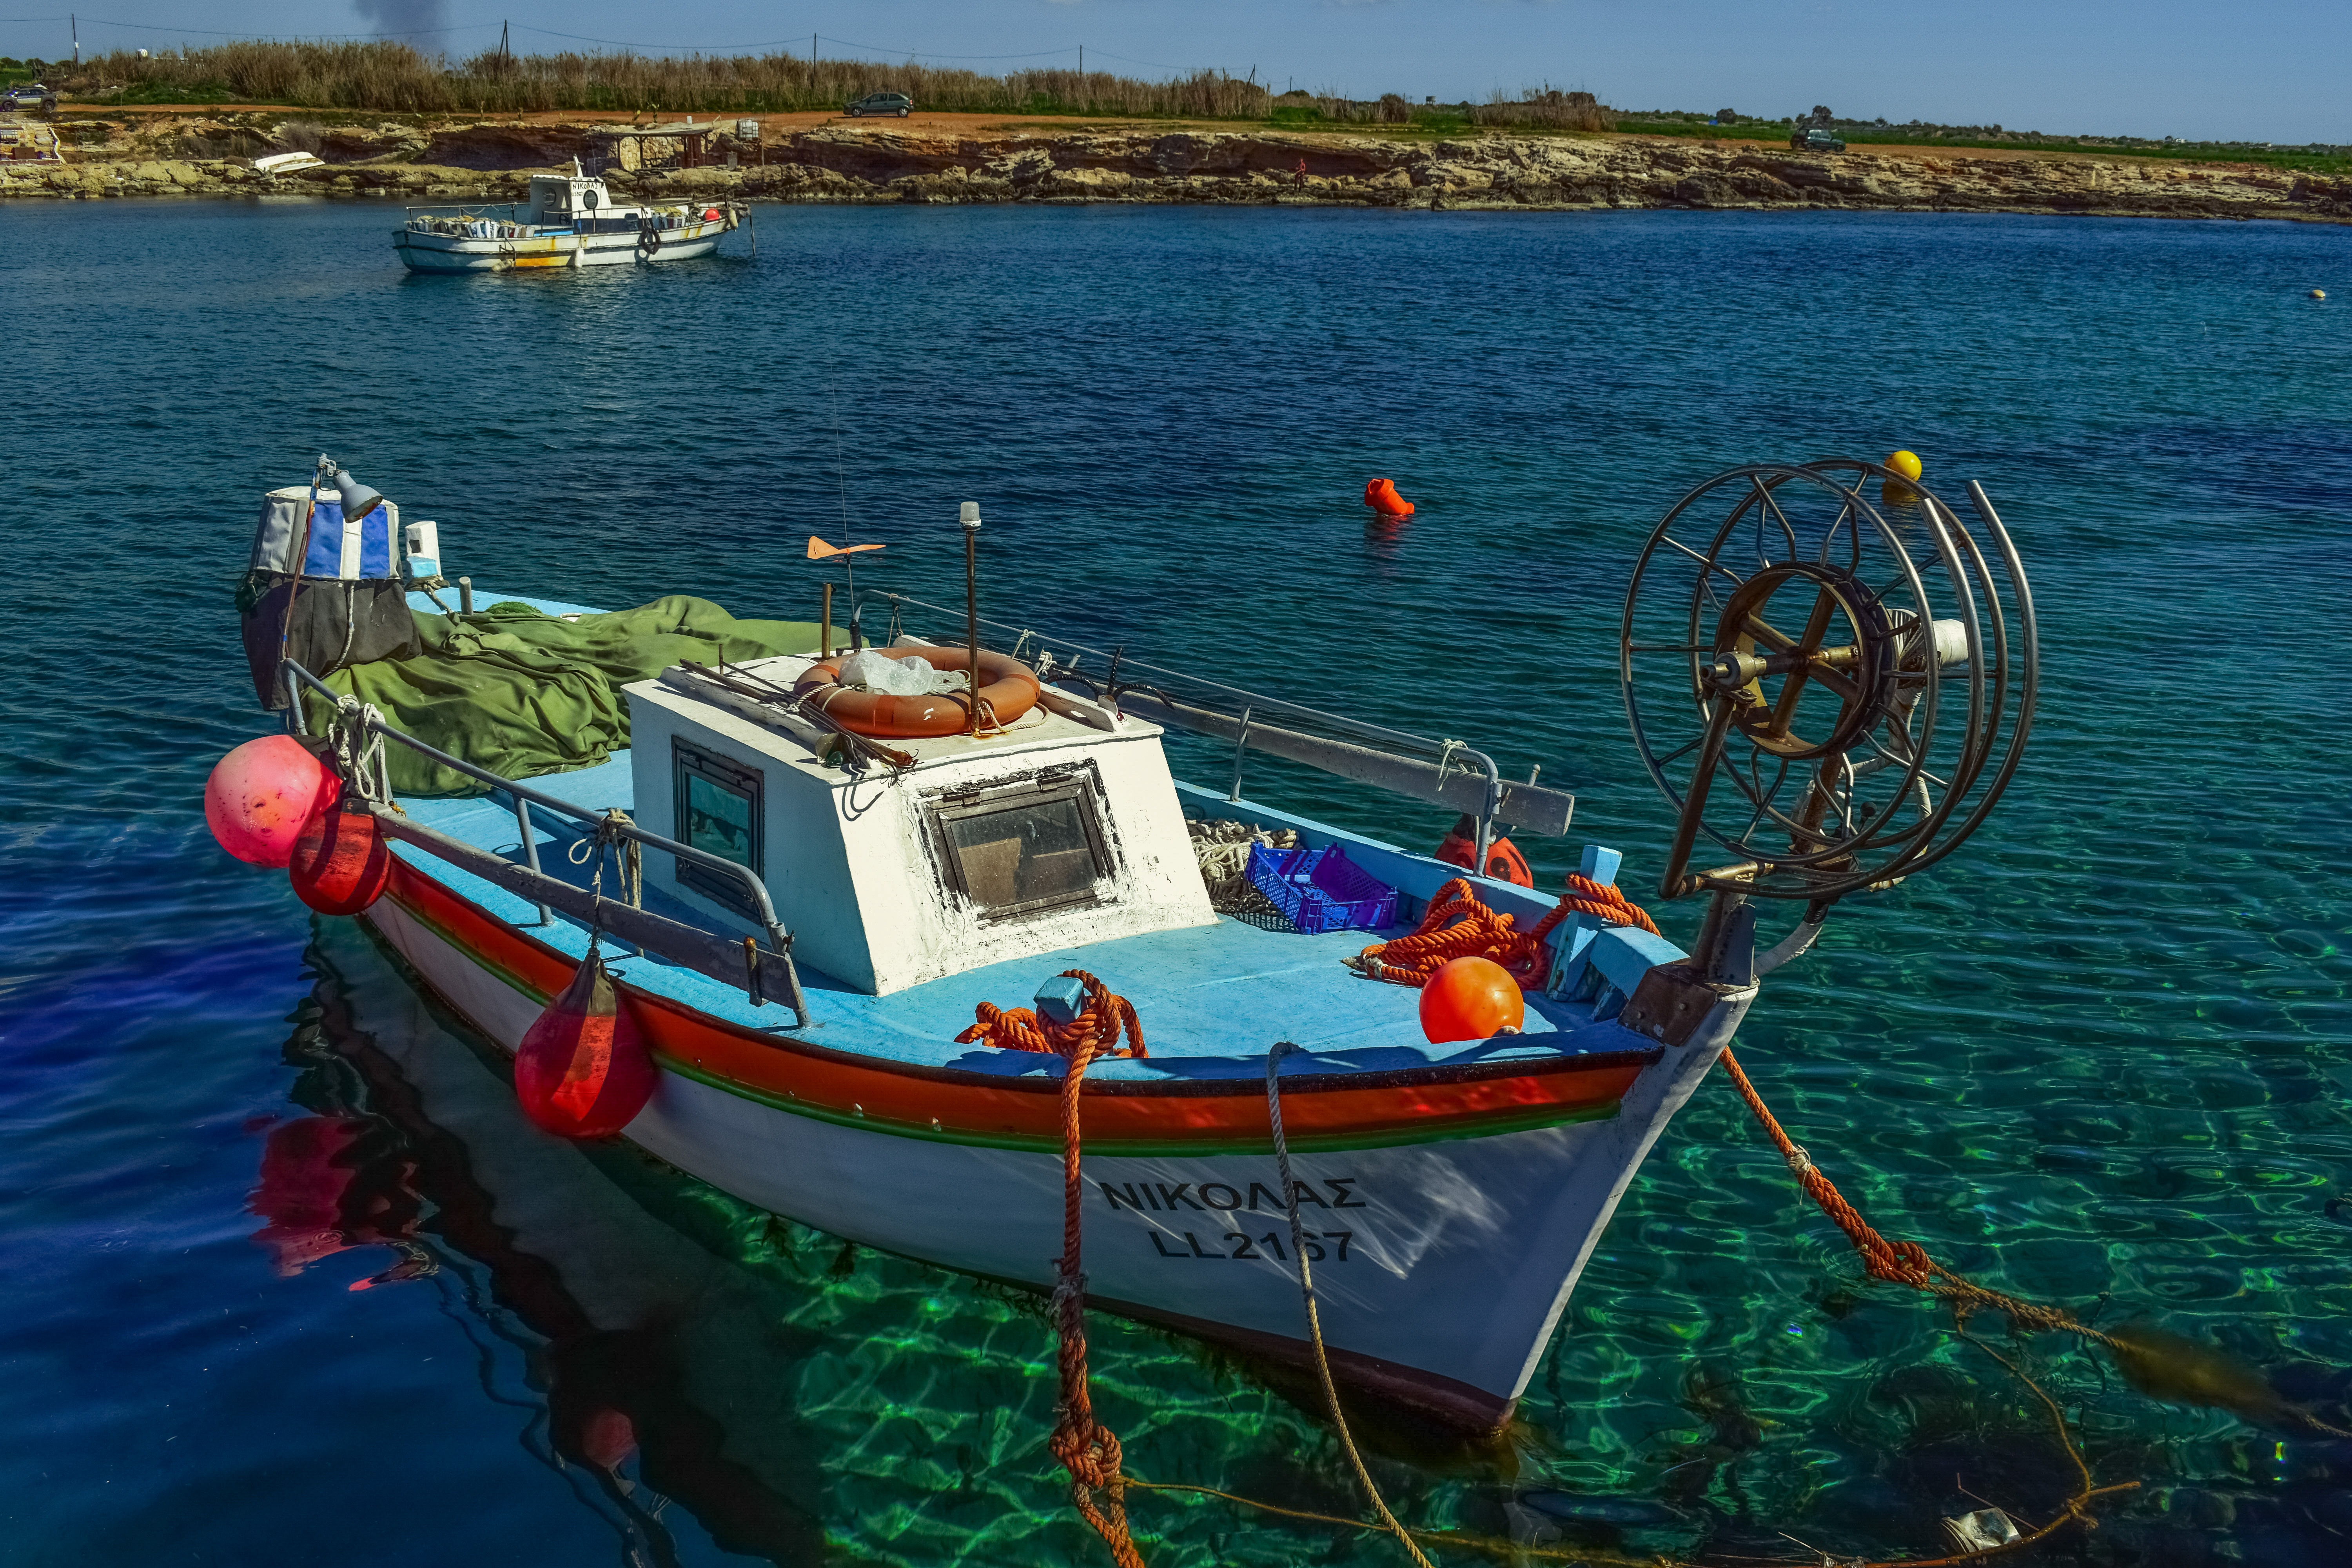
sea, coast, boat, vehicle, bay, harbor, waterway, boating, watercraft, traditional, cyprus, fishing vessel, long tail boat, fishing shelter, ormidhia, watercraft rowing